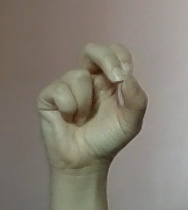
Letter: gaaf